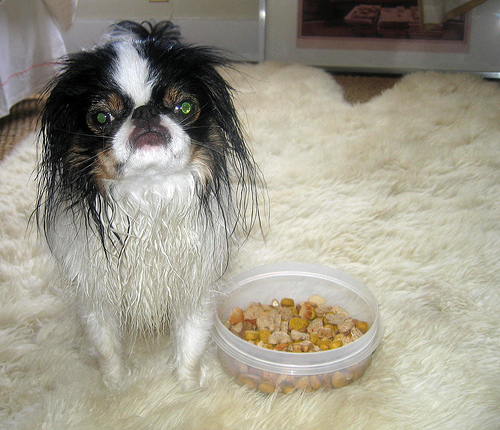
Breed: japanese chin